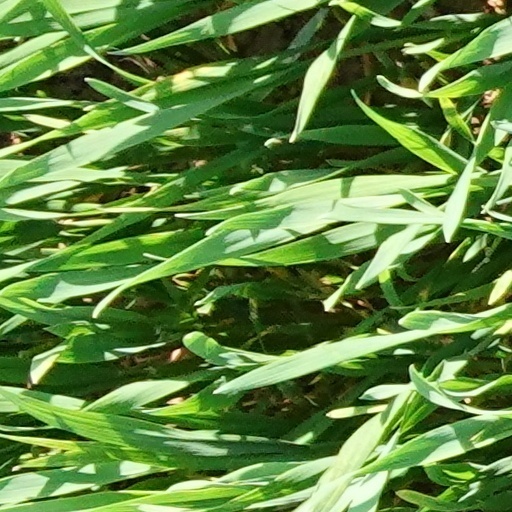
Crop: wheat